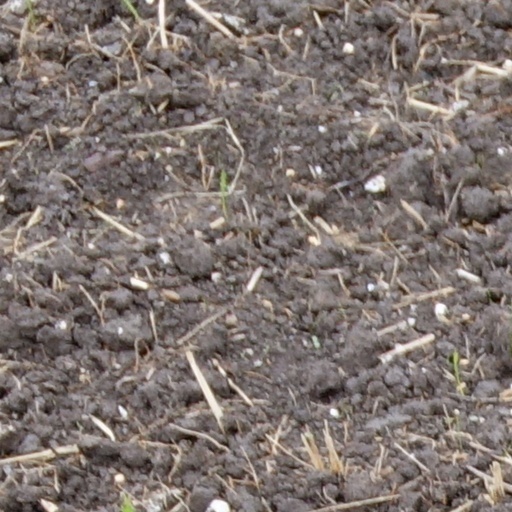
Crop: wheat